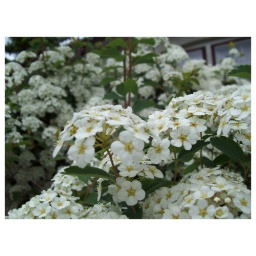
Zoom in white & yellow flowers